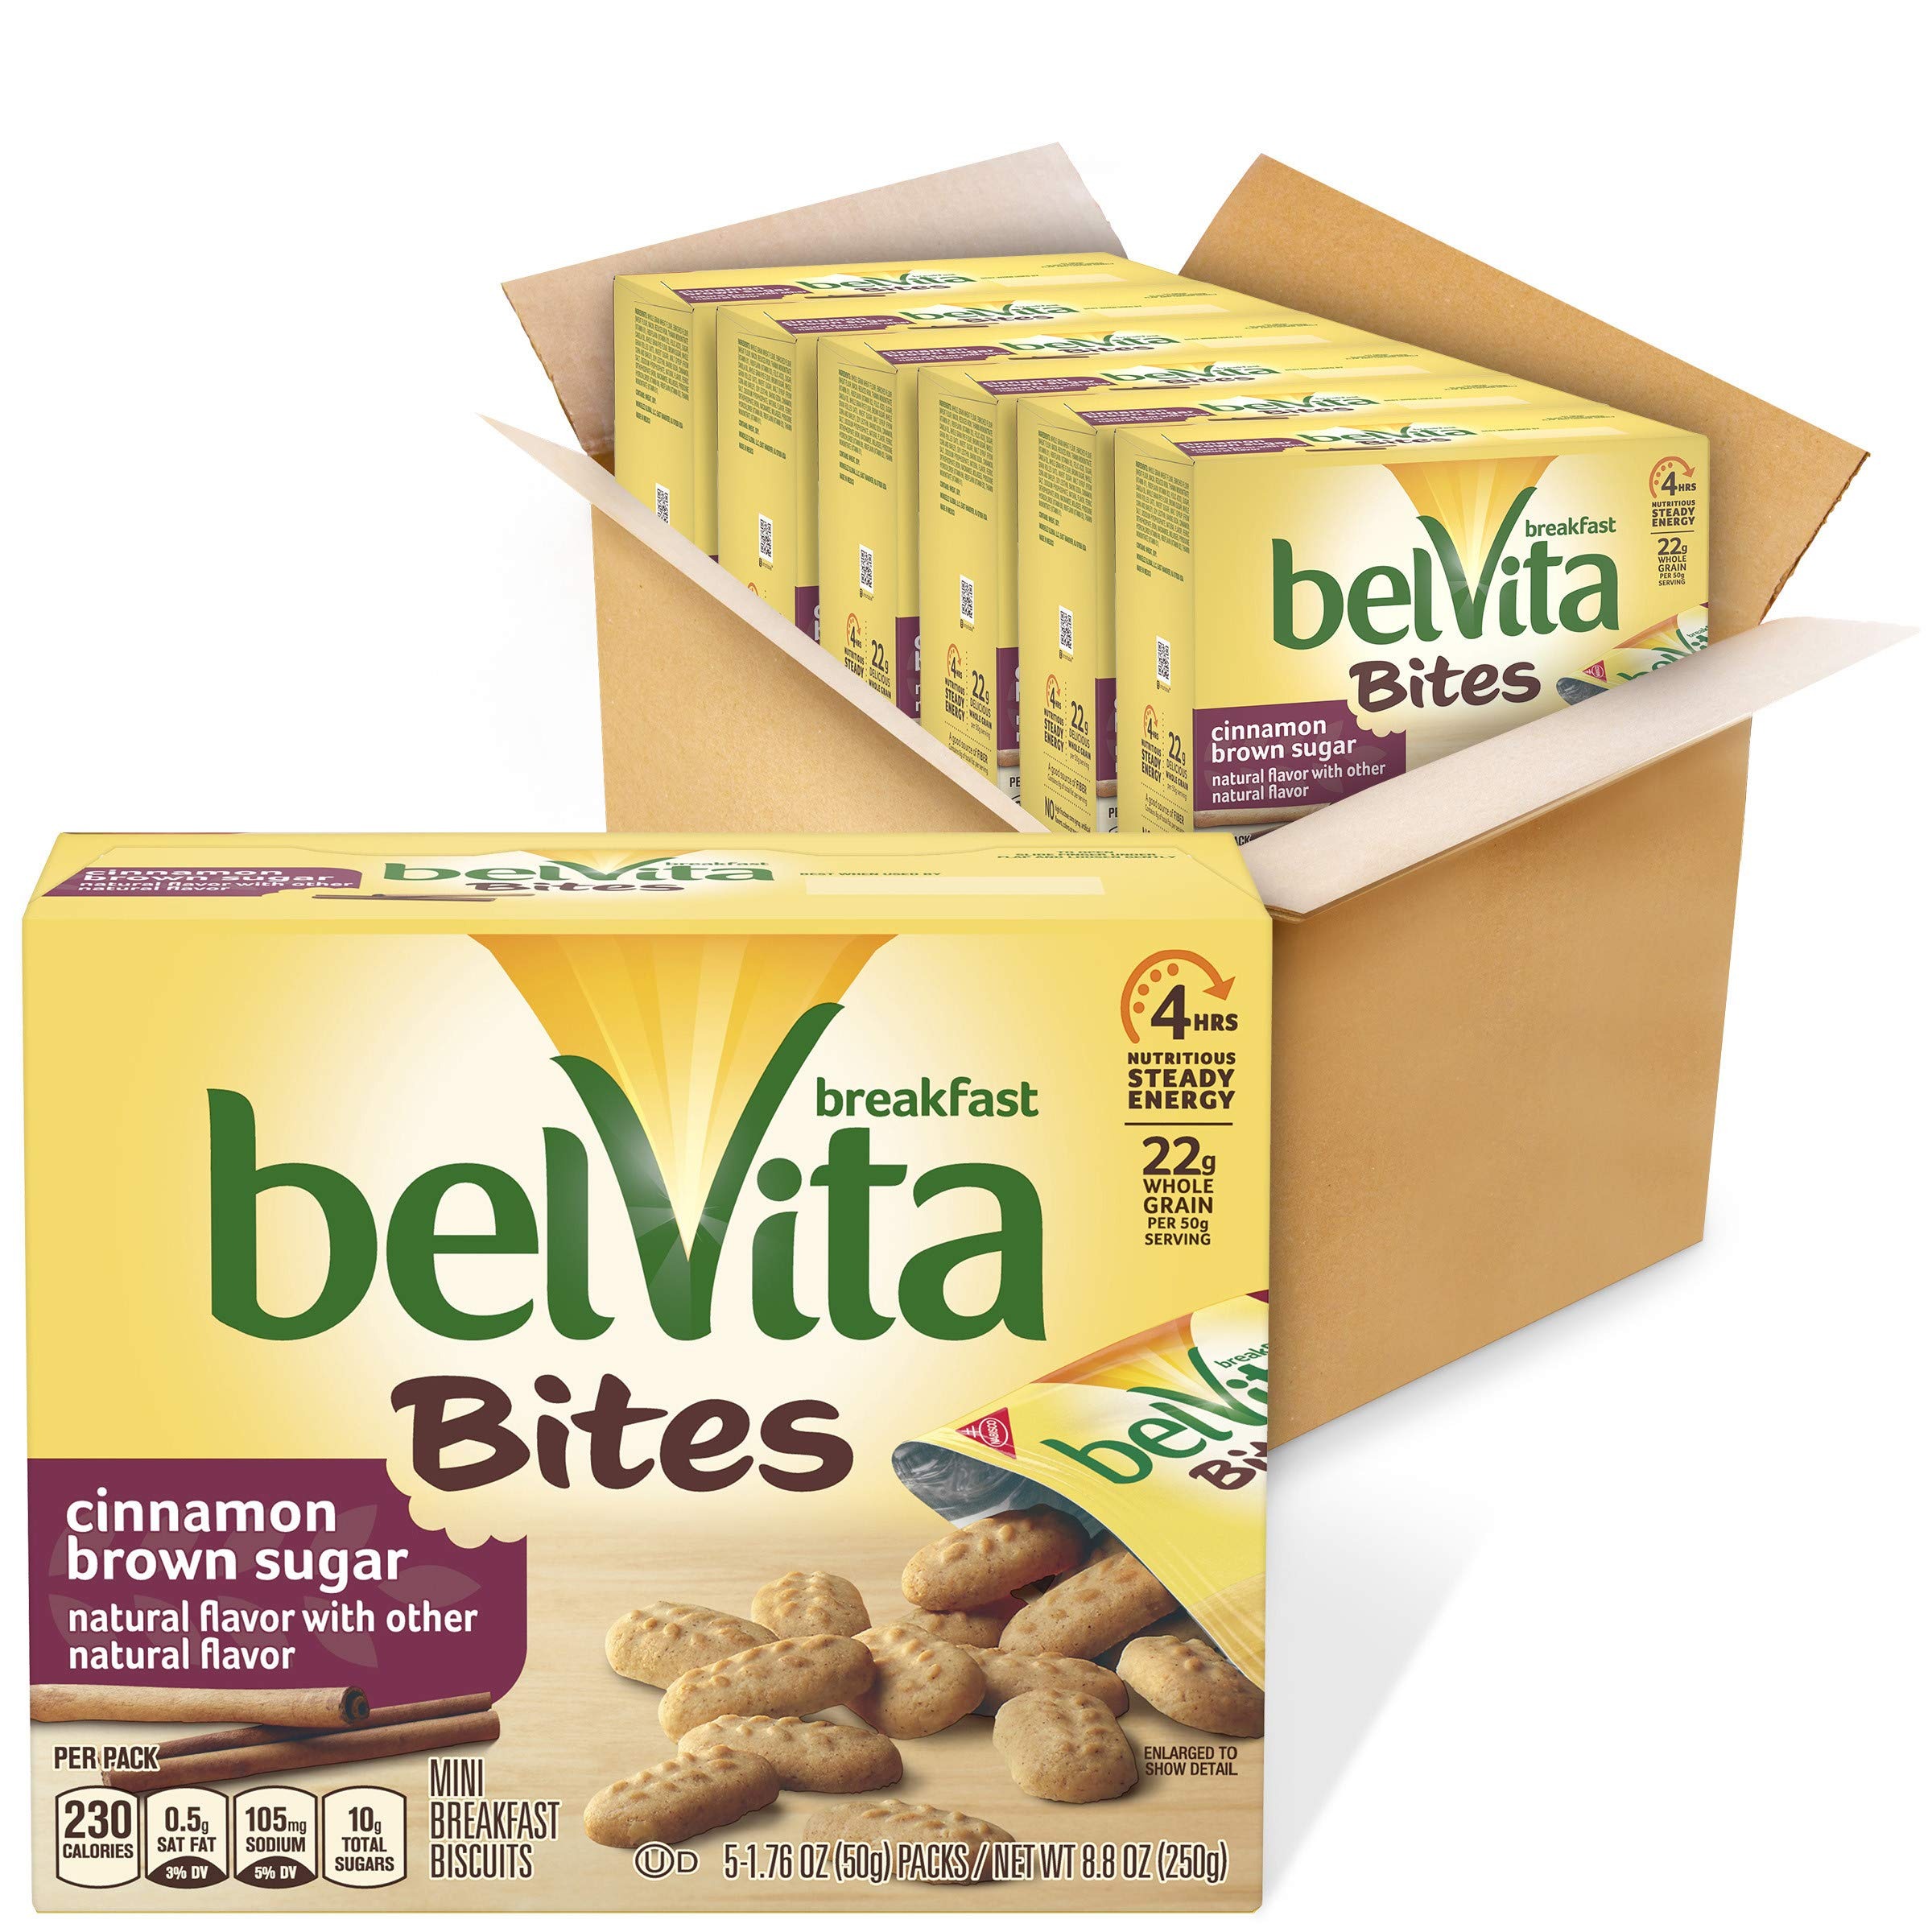
Item Name: belVita Cinnamon Brown Sugar Mini Breakfast Biscuit Bites, 6 Boxes of 5 Packs (30 Total Packs)
Bullet Point 1: Six boxes with 5 packs each, 30 total packs, of belVita Cinnamon Brown Sugar Mini Breakfast Biscuit Bites
Bullet Point 2: Mini breakfast biscuits made with whole grains
Bullet Point 3: Specially baked to release up to 4 hours of nutritious steady energy
Bullet Point 4: No high-fructose corn syrup and no artificial flavors or sweeteners
Bullet Point 5: Add belVita Breakfast Bites to greek yogurt for a protein-packed parfait
Value: 52.8
Unit: Ounce

Price: 4.99